Sutte Hakkun

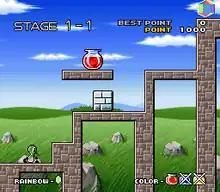
In-game screenshot

"Sutte Hakkun" falls into the category of a side-scrolling, level-based action puzzle game; a genre best represented by the "Lode Runner" series. The player controls Hakkun, and attempts to gather the rainbow shards distributed across each level. A level is completed when the player finds all the shards hidden in the level. Levels are arranged simplistically at the start of the game, but become highly complex and difficult near the end. The final goal is to find all the shards hidden in the game.